Aleksandra Krunić

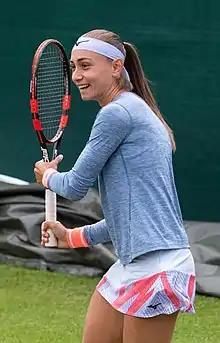
Krunić at the 2022 Birmingham Classic

Aleksandra Krunić (born 15 March 1993) is a Serbian professional tennis player. She was a Grand Slam tournament finalist at the 2025 French Open, partnering Anna Danilina.